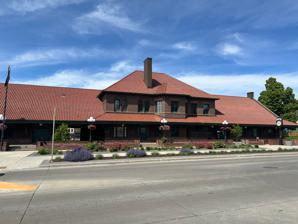
Building: Fargo station (Northern Pacific Railway)
Country: United States of America
Year built: 1898
United States historic place Northern Pacific Railway Depot U.S. National Register of Historic Places U.S. Historic district Contributing property Show map of North Dakota Show map of the United States Location 701 Main Ave., Fargo, North Dakota Coordinates 46°52′29″N 96°47′21″W / 46.87472°N 96.78917°W / 46.87472; -96.78917 Area less than 1 acre (0.40 ha) Built 1898 Architect Cass Gilbert Part of Downtown Fargo District ( ID83004064 ) NRHP reference No. 75001304 Significant dates Added to NRHP February 13, 1975 Designated CP October 13, 1983 The Fargo station is a former railway station in Fargo, North Dakota . Built in 1898, it was listed on the National Register of Historic Places in 1975 as the Northern Pacific Railway Depot . History The station was built in 1898. It was designed by architect Cass Gilbert . At the time of the station's construction, Fargo-Moorhead was served by both the Northern Pacific and the Great Northern Railway . This station was served by Northern Pacific trains, while the Great Northern operated its own station further north along Broadway. End of service In 1970, the two railway companies merged to form the Burlington Northern Railroad .  Freight trains used the Northern Pacific tracks, while passenger trains used the Great Northern tracks.  Therefore, passenger trains no longer stopped at the Northern Pacific station. Historic designation The station was listed on the National Register of Historic Places in 1975.  The listing included one contributing building on an area of less than 1 acre (0.40 ha). It is also included within the also-NRHP-listed Downtown Fargo District . References